10538 Overture

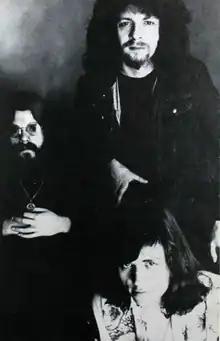

After seeing an orchestra in the studio during the recording of the Move's debut album, "Move" (1968), band member Roy Wood conceived the idea of a new rock band that would emphasise orchestral instruments over traditional rock instrumentation. This approach was inspired by George Martin's string arrangements for some of the Beatles' songs, such as "Strawberry Fields Forever". Lynne was also enthusiastic after Wood told him about the idea, and they agreed to work together on the project.